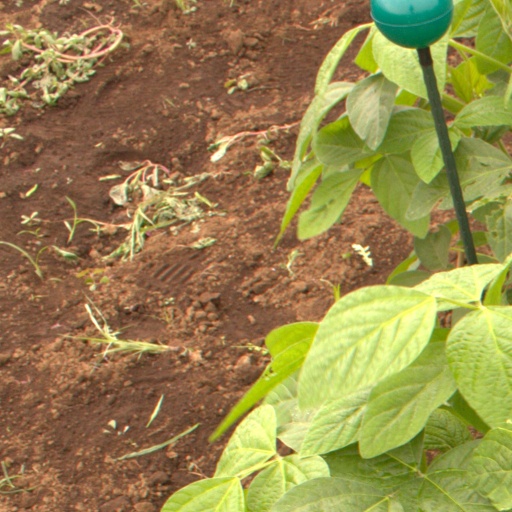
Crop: soybean